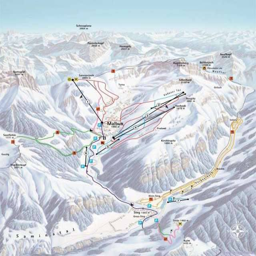
malbun ski resort lichtenstein